Pterinochilus murinus

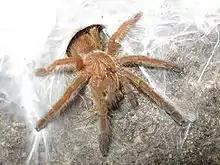
A juvenile "Pterinochilus murinus" showing brownish orange coloration.

Among those who keep tarantulas as pets, "Pterinochilus murinus" is known as "OBT", acronym which stands for "orange baboon tarantula" or "orange bitey thing", and also as the "pterror", a pun on its Latin genus classification of "Pterinochilus". These nicknames reference a particular orange colour form that is prized in the hobby for its beauty, as well as its painful bite. It is also known as the Mombasa golden starburst tarantula.